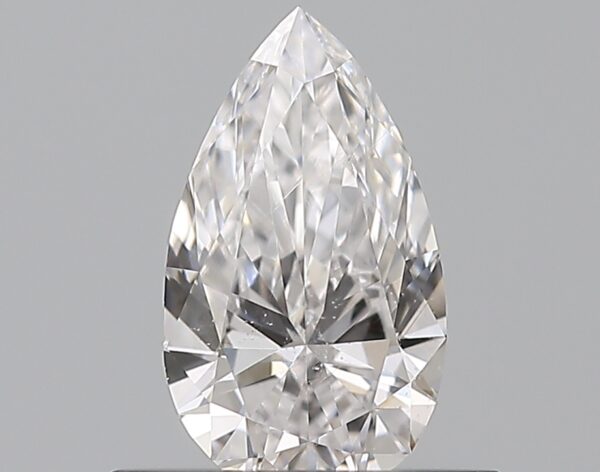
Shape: pear
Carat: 0.5
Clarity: SI2
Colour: E
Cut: EX
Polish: EX
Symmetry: GD
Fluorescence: N
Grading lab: GIA
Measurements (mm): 7.36 x 4.24 x 2.59